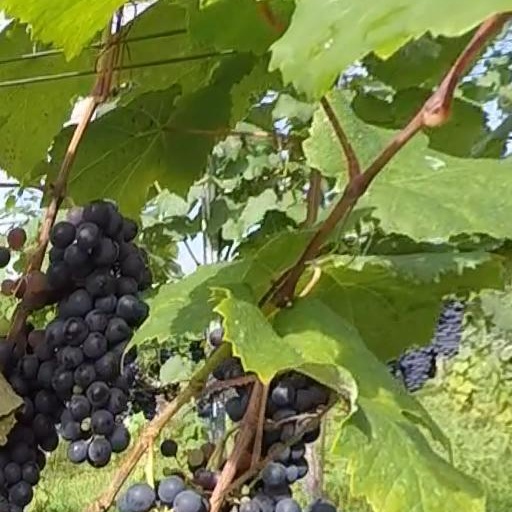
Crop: grape